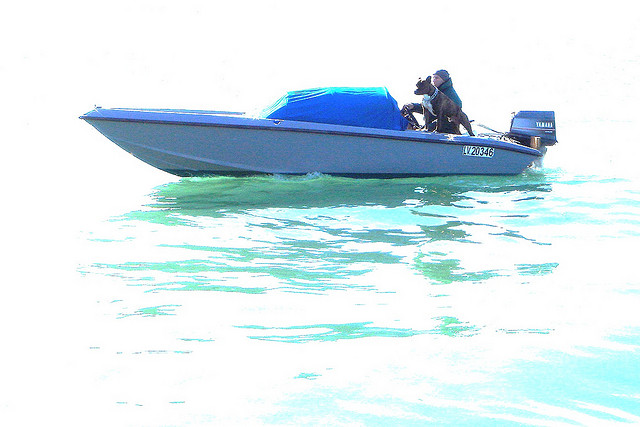
A man and his dog on a boat in the ocean.

A dog riding in a blue boat on a body of water.

A man and a dog in a blue motor boat.

A person and a dog on a motor boat in the water.